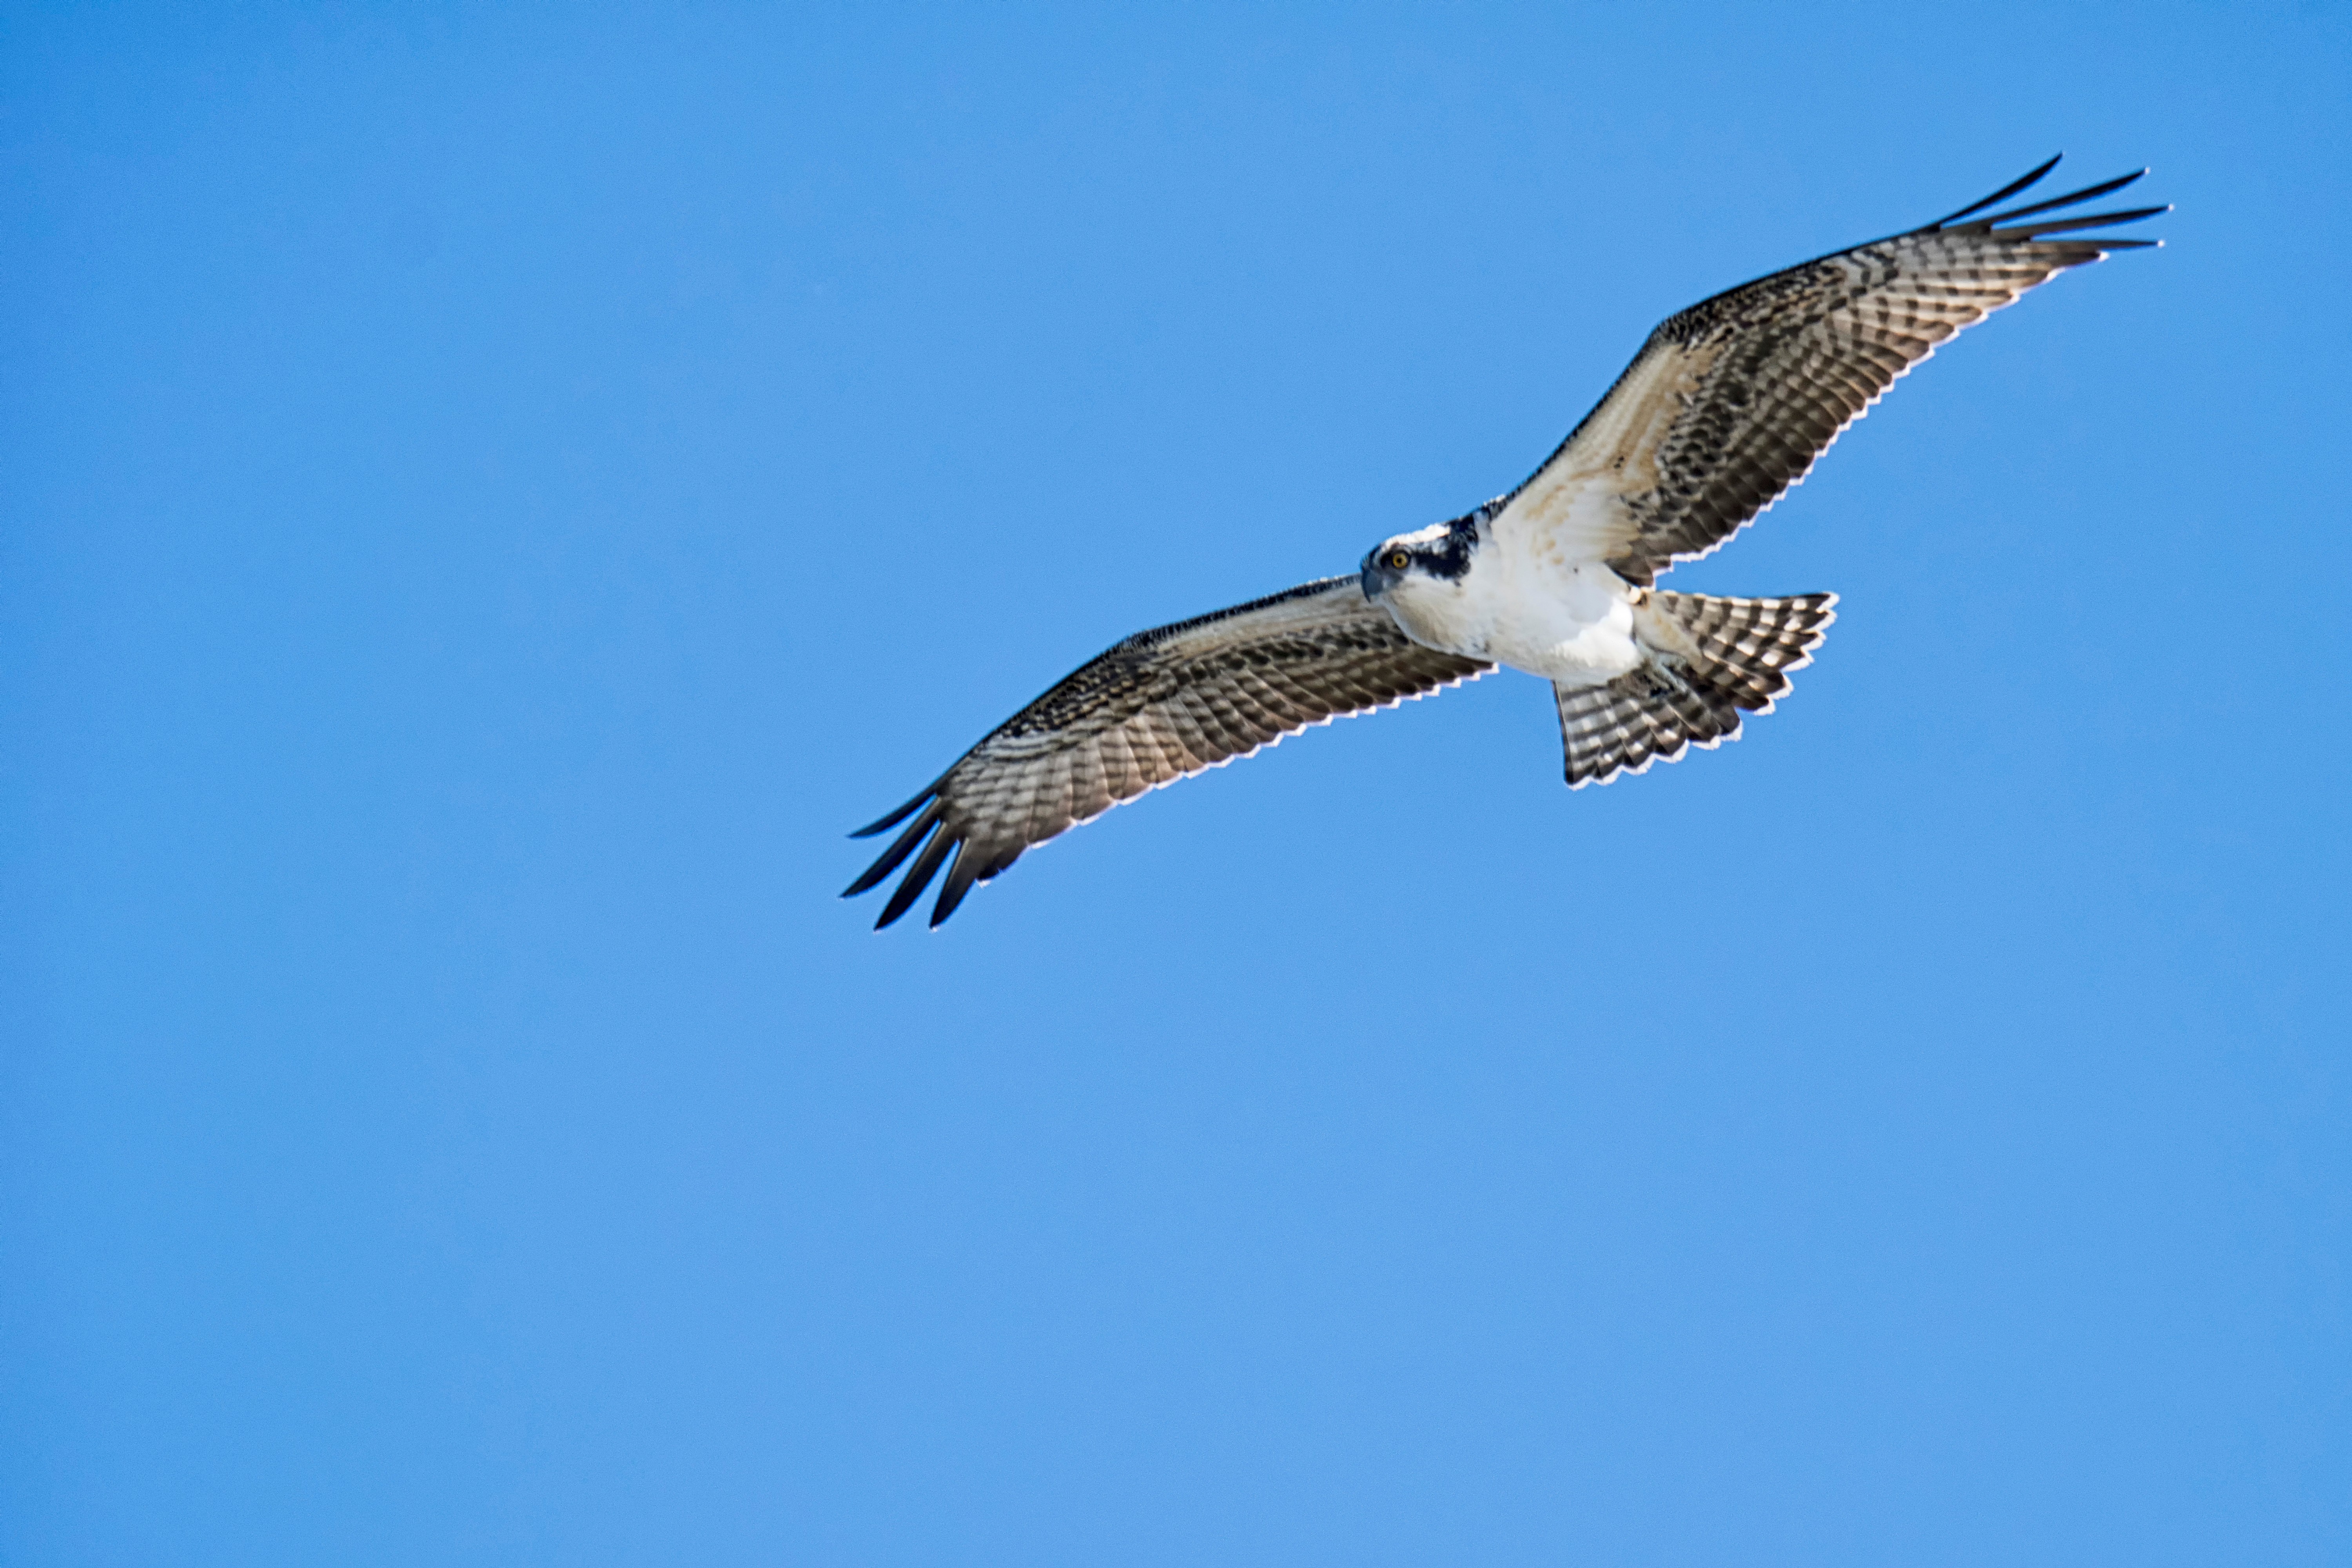
bird, wing, seabird, beak, flight, fauna, bird of prey, canada, vertebrate, quebec, osprey, falcon, buzzard, sherbrooke, oiseau, balbuzard, p cheur, accipitriformes